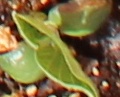
Label: Soybean